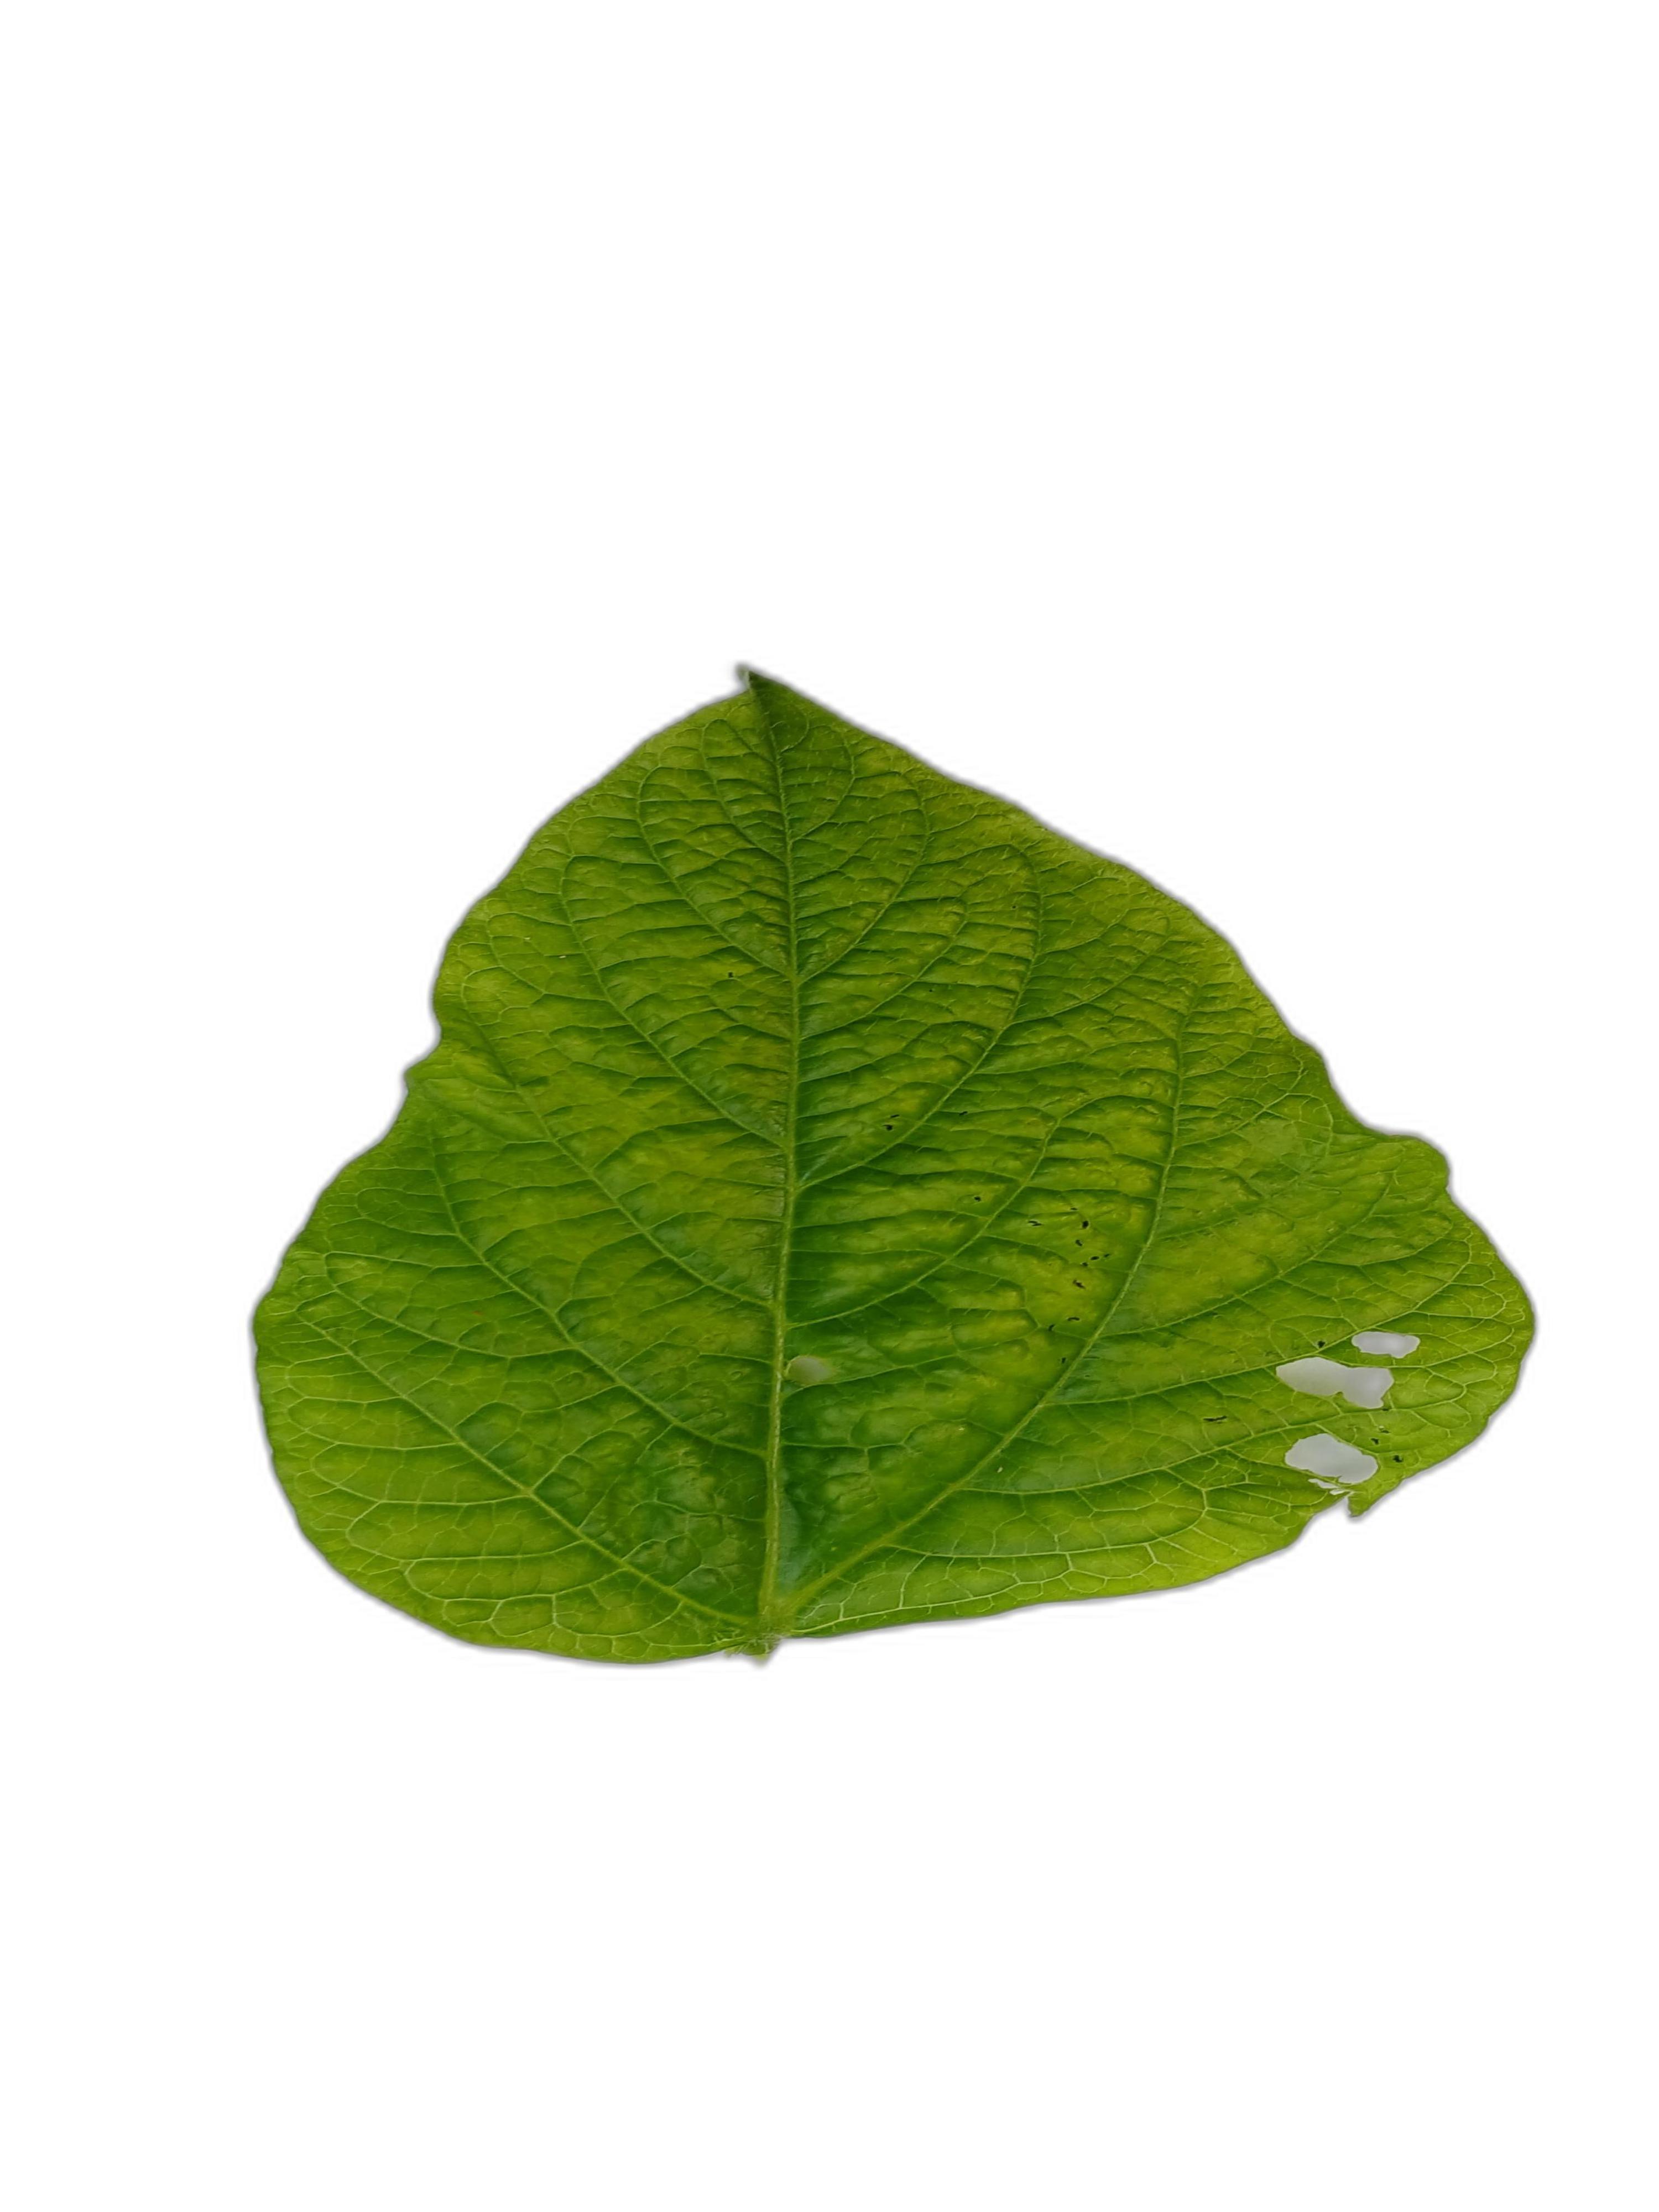
Label: Leaf Crinkle